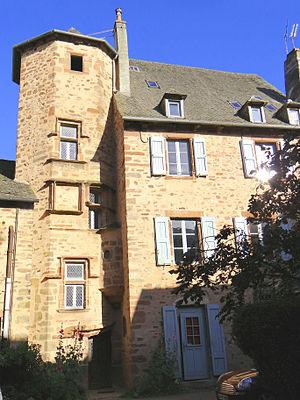
Rodez - Hôtel de Bonald - Escalier à vis et cour intérieure donnant sur la rue Séguy
Ce tableau présente la liste de tous les monuments historiques classés ou inscrits dans la ville de Rodez, Aveyron, en France.
Rodez est une commune française du Midi de la France, au nord-est de Toulouse. Elle est la préfecture du département de l'Aveyron en région Occitanie, siège de Rodez Agglomération, de la première circonscription de l'Aveyron ainsi que du conseil départemental de l'Aveyron.